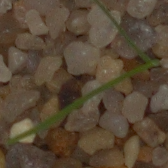
Label: loose_silkybent